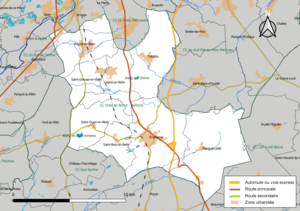
Carte géographique de la Communauté de communes d'Orée de Bercé - Bélinois, département de la Sarthe, France. Composition au 1er janvier 2019.
La communauté de communes d'Orée de Bercé - Bélinois est une communauté de communes française, située dans le département de la Sarthe et la région Pays de la Loire. Elle est membre du syndicat mixte du Pays du Mans.